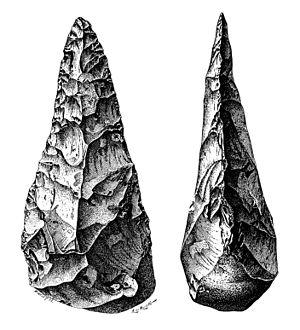
dessin de biface en silex de Saint-Acheul (Somme, France) - 20 cm de haut - dessin de A. de Mortillet (fin XIXème)
Sungir est un site préhistorique du Paléolithique supérieur découvert en 1955 en Russie. Il est situé à environ 200 km à l'est de Moscou, dans la périphérie de Vladimir. C'est l'un des plus anciens sites connus ayant livré des fossiles d'Homo sapiens à une latitude aussi septentrionale.
La Grotte de la Roche ou encore Grotte de Louverné est une grotte ornée située sur la commune de Louverné dans la Mayenne, en région Pays de la Loire. Elle est propriété de Laval Agglomération depuis 2010, et sous la gestion du Musée des Sciences de Laval. La grotte a été occupée par l'homme préhistorique au Paléolithique supérieur.
L'Histoire d'Amiens commence au Paléolithique selon les vestiges archéologiques mis au jour depuis le XIXᵉ siècle qui démontrent que, le site de double confluence où s'est construit Amiens était occupé par l'homme, il y a 500 000 ans. Mais c'est Jules César qui nomma pour la première fois le lieu dans La Guerre des Gaules. Au Iᵉʳ siècle, les Romains fondèrent la ville de Samarobriva qui devint Amiens au IVᵉ siècle. La ville se développa au Moyen Âge et à l'époque moderne grâce à son activité textile. L'arrivée du chemin de fer au XIXᵉ siècle raffermit sa position de ville du textile. La Seconde Guerre mondiale devait la mutiler sévèrement. La reconstruction des années 1950 permit un accroissement et une diversification de ses activités.
Aeschi–Burgäschisee Ost est le nom d'un site palafittique préhistorique des Alpes, situé sur les rives du lac de Burgäschi, entre les communes de Seeberg dans le canton de Berne et d'Aeschi dans le canton de Soleure, en Suisse.
La Préhistoire de la France est la période qui commence avec la première occupation humaine du territoire actuel de la France et qui s'achève avec la conquête romaine, lorsque le territoire entre dans le domaine de l'histoire écrite.
La Somme est un département français situé dans la région Hauts-de-France. Son nom provient de la Somme, le principal fleuve à traverser son territoire. Formant auparavant, avec l'Aisne et l'Oise, l'ancienne région Picardie, il constitue donc, depuis 2016, avec quatre autres départements, la région Hauts-de-France.
Lola est une femme du Néolithique ayant vécu il y a 5 700 ans et découverte, au Danemark, grâce à l'analyse ADN d'un morceau de brai de bouleau. L'étude de cette pâte a permis pour la première fois de récupérer un génome humain ancien et complet sur autre chose que des os ou des dents. Il n'existe aucun reste physique connu de cette femme.
L'histoire du département de la Somme est liée à la Révolution française et à la création des départements en 1790. Cependant, l'histoire de ce territoire est très ancienne puisque d'importants vestiges des époques les plus anciennes de la préhistoire y ont été découverts : l'Abbevillien et l'Acheuléen tirant leurs noms de sites archéologiques du département.
L'histoire sur le territoire de la future Picardie, créée à la fin du XVᵉ siècle, remonte au Paléolithique, époque où les hommes de la Préhistoire s'installèrent sur les terrasses alluviales de la vallée de la Somme. Elle se poursuivit au Néolithique, époque où l'on se sédentarisa et cultiva la terre. À l'âge du fer, les Celtes vinrent s'installer dans cette région puis ce fut la conquête romaine et l'entrée de ce territoire dans l'histoire écrite. Avec les invasions barbares du Vᵉ siècle, une nouvelle période commença, le Moyen Âge, mais ce n'est qu'à la fin du XIᵉ siècle que le mot « Picard » apparut pour la première fois dans un texte : Guillaume le Picard mourut au cours de la Première croisade, en 1098. « Picard » désigna des hommes avant de désigner un territoire. Au XIIIᵉ siècle, il y avait une « nation picarde » à l'Université de Paris.
Le gisement du Martinet est un site archéologique situé en France sur la commune de Sauveterre-la-Lémance, dans le département de Lot-et-Garonne, en région Nouvelle-Aquitaine.
Si l’histoire des techniques ne peut se résumer à la seule histoire des inventions, elles en constituent néanmoins une composante importante. Au-delà des grands faits historiques ou des découvertes scientifiques associées, la chronologie de l’histoire des techniques peut s’articuler autour de quatre thèmes fondamentaux :